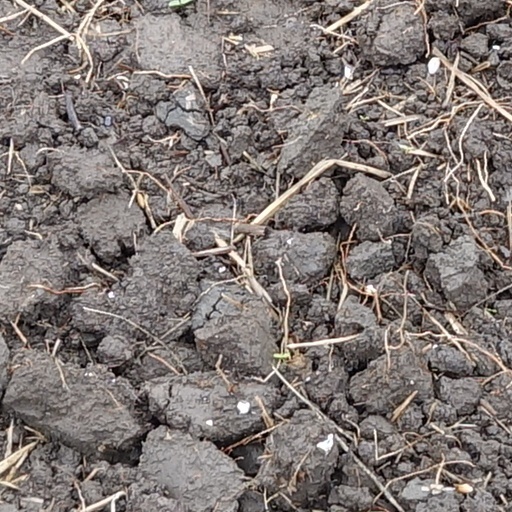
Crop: wheat